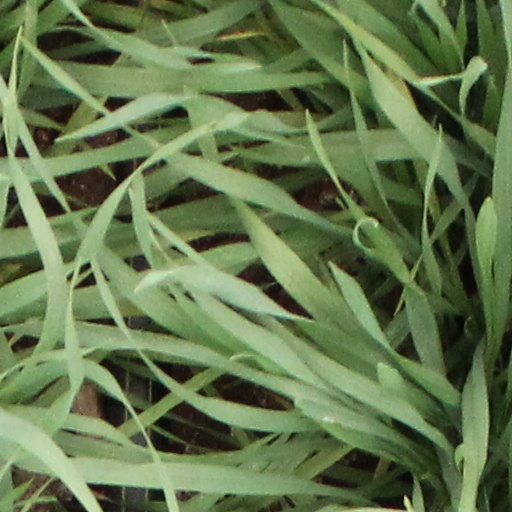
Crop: wheat